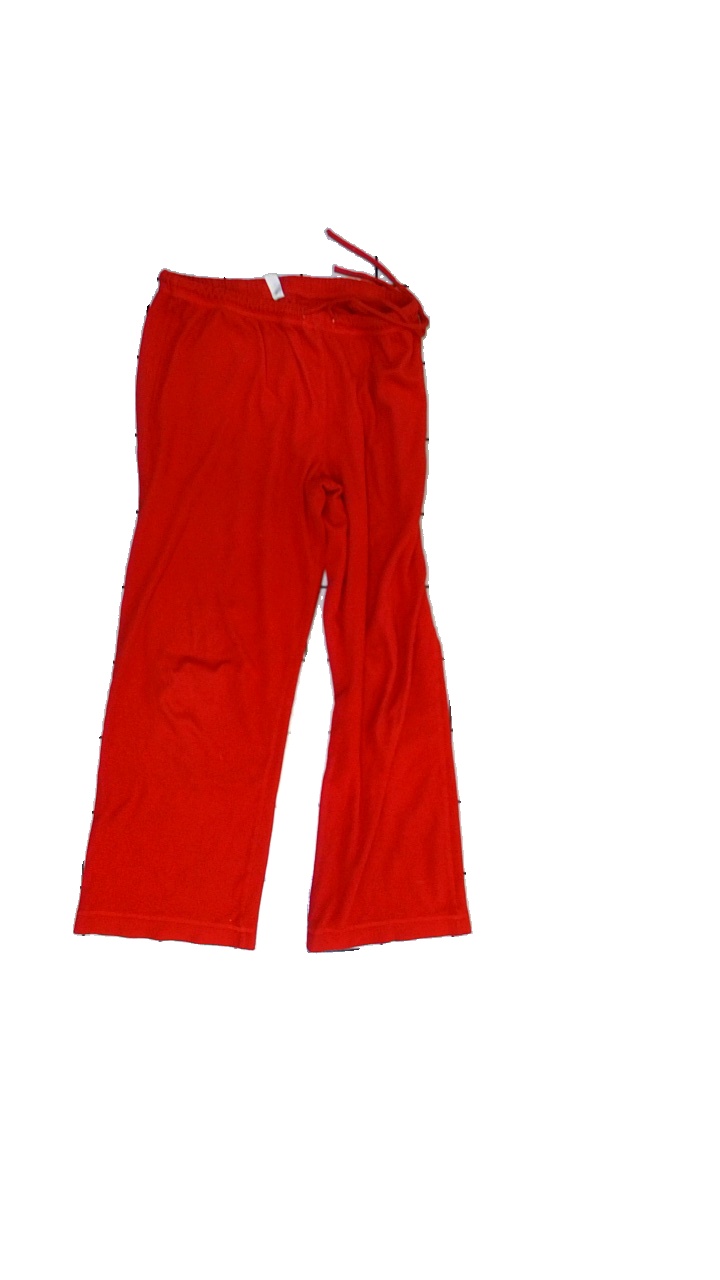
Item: Trousers (Ladies)
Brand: Missing
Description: röda fleece byxor, fläckar upptill
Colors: Red
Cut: Regular
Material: ?
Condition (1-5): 3
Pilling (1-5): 5
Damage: fläckar
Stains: Major
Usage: Export
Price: <50